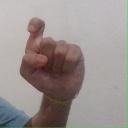
अक्षर: इ